CZAW Mermaid

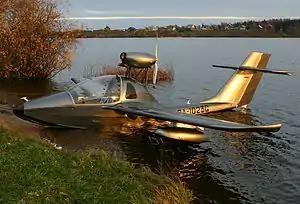

The CZAW Mermaid is an amphibious flying boat light-sport aircraft produced by Czech Sport Aircraft in the Czech Republic.